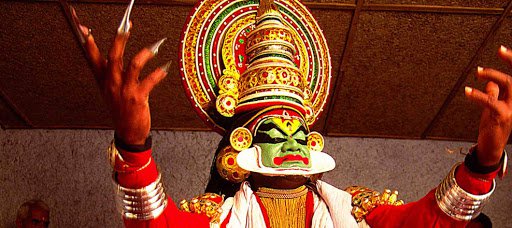
Dance form: kathakali